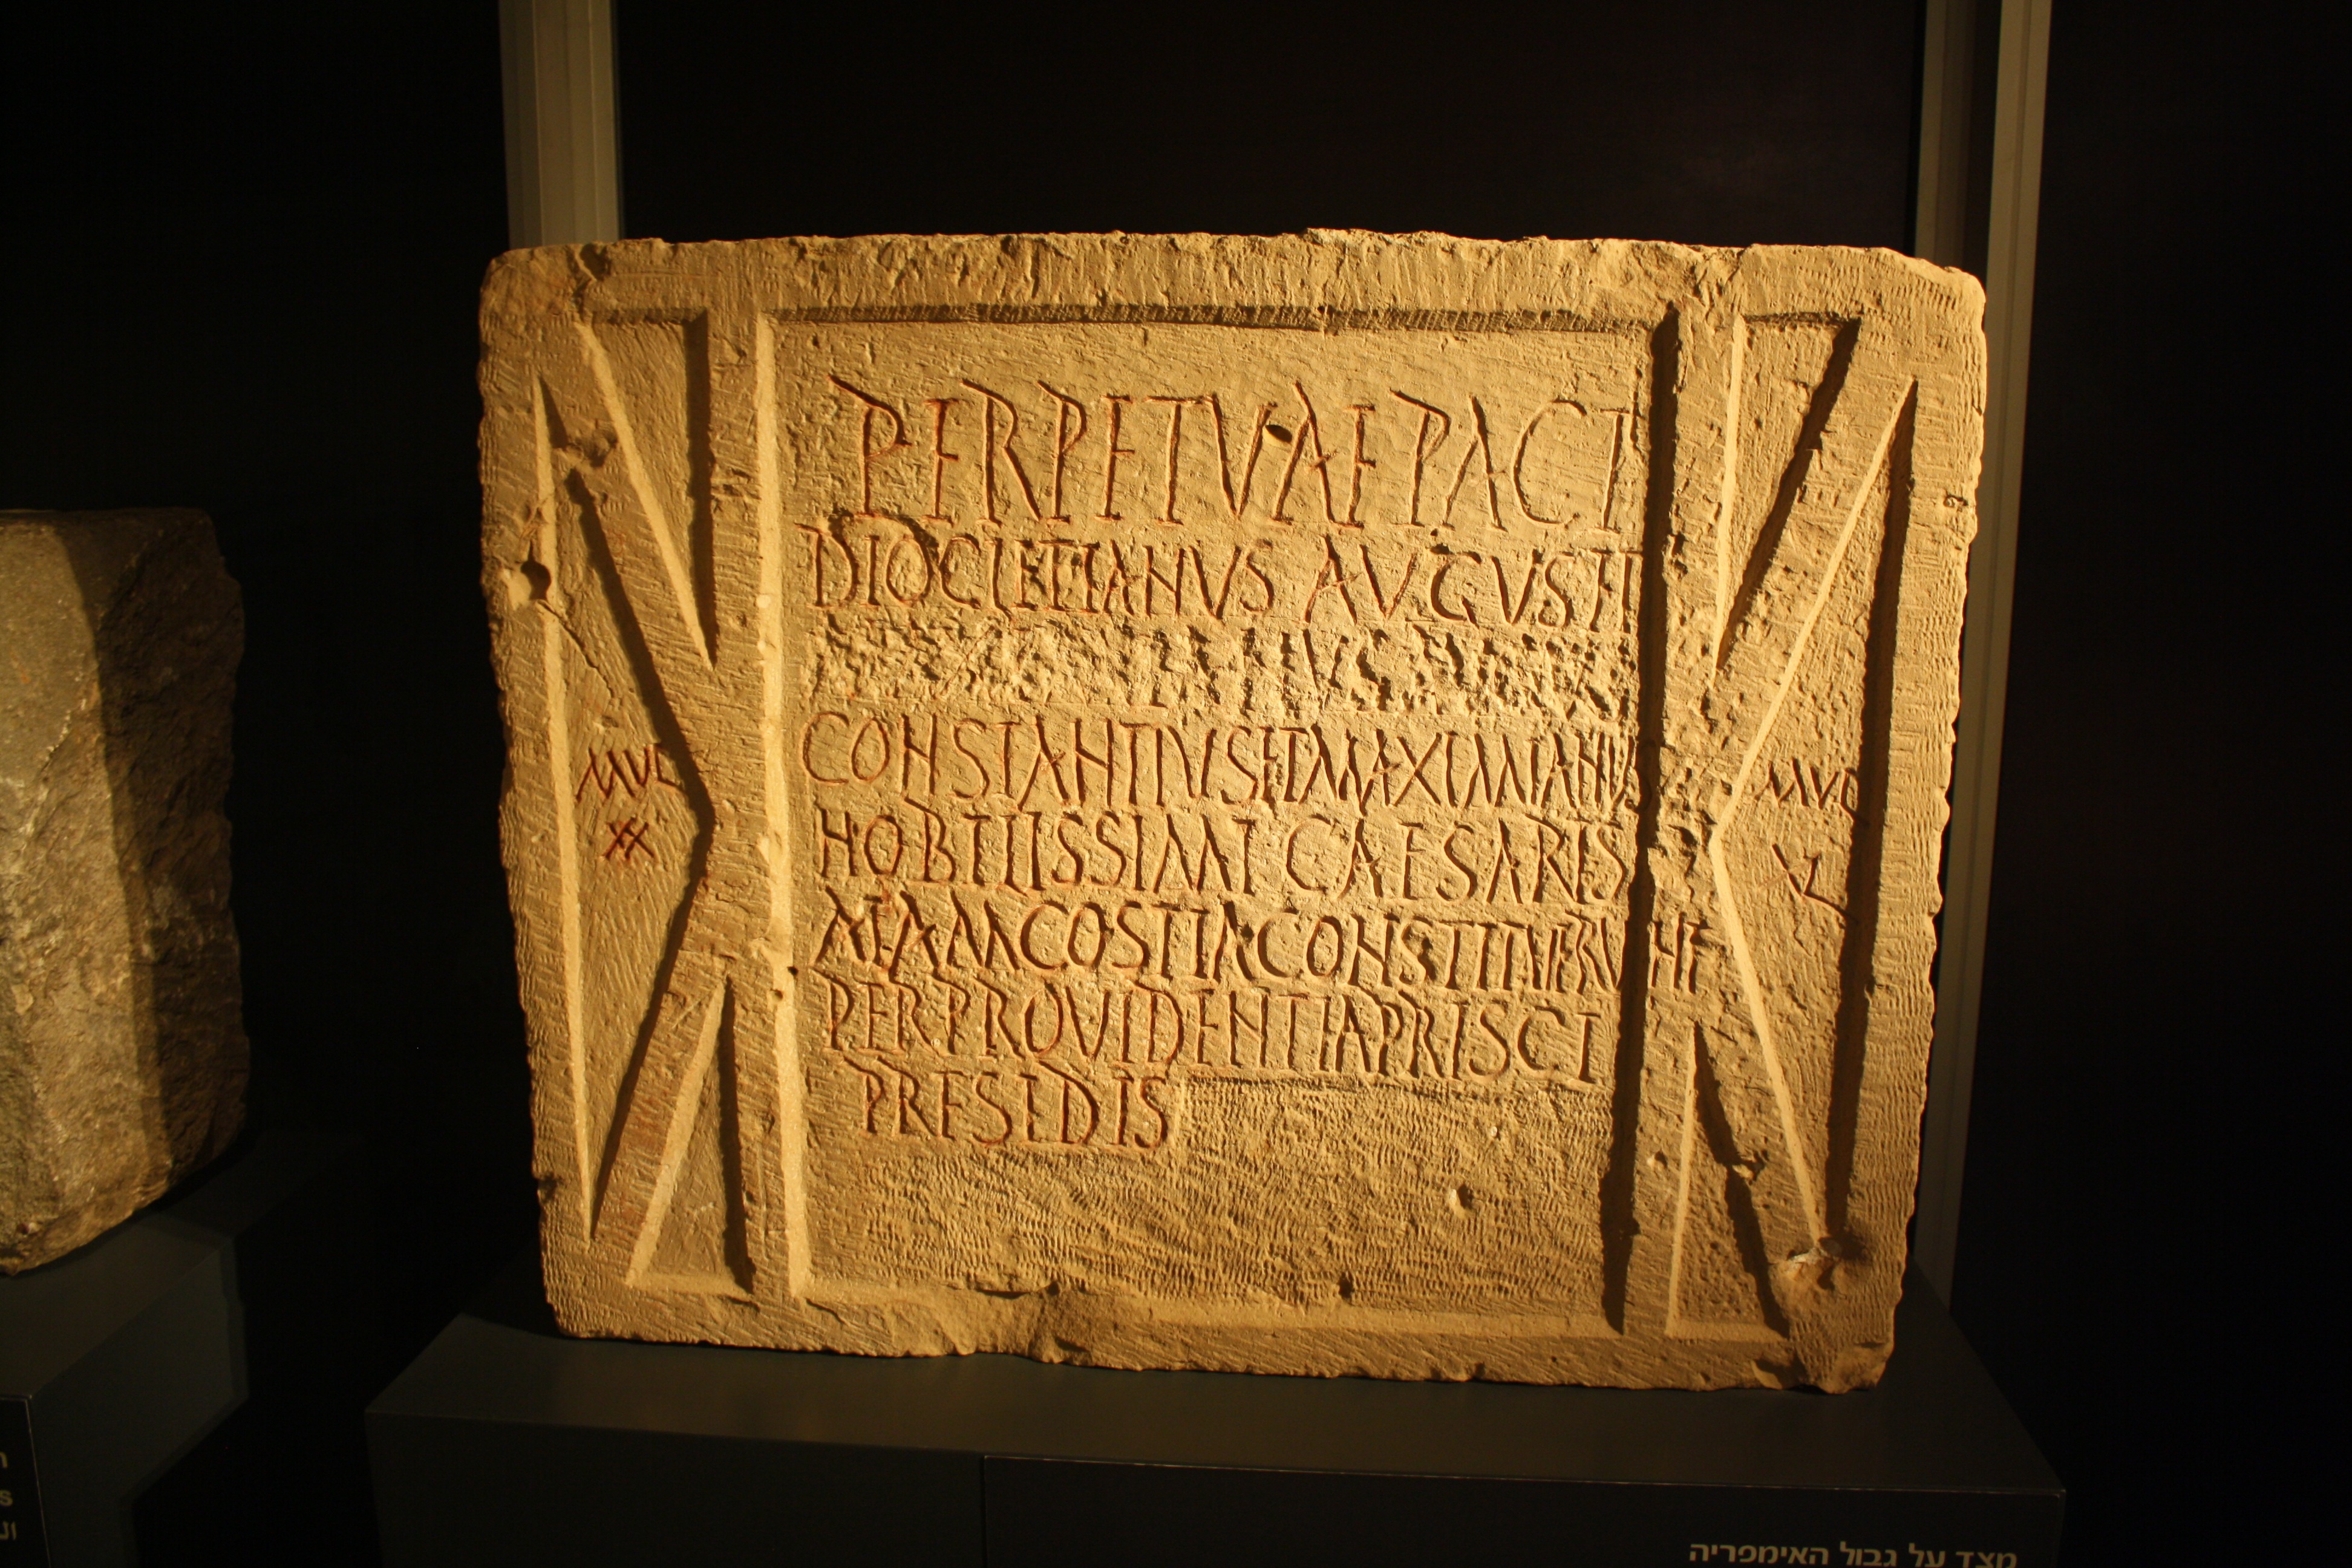
writing, wood, antique, wall, sign, greek, ancient, art, inscription, culture, history, picture frame, carving, engraving, script, ancient history